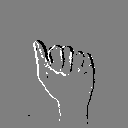
ASL letter: a